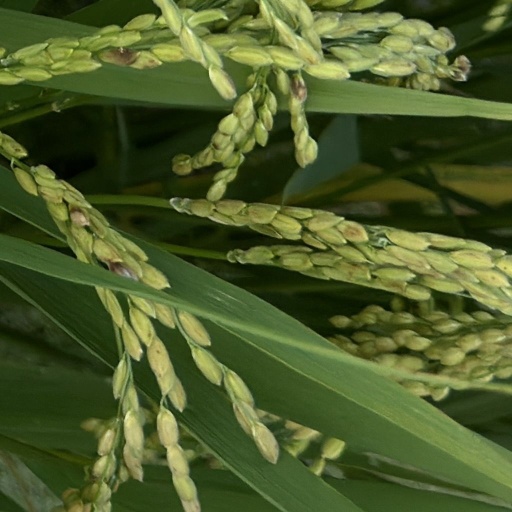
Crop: rice